Green marketing

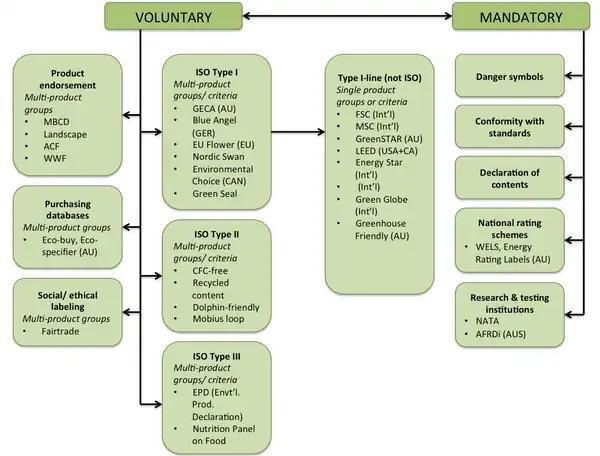
Overview of the different types of ecolabels used to indicate credibility to consumer.

During the late 1980s, new instruments such as life-cycle assessment (LCA) were invented which allowed ecological considerations to be introduced into marketing decisions.